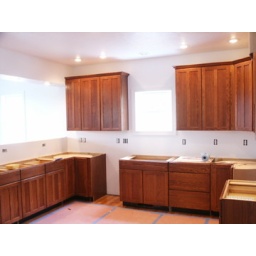
From near the mudroom door. With felt paper on the floor to protect the floor.